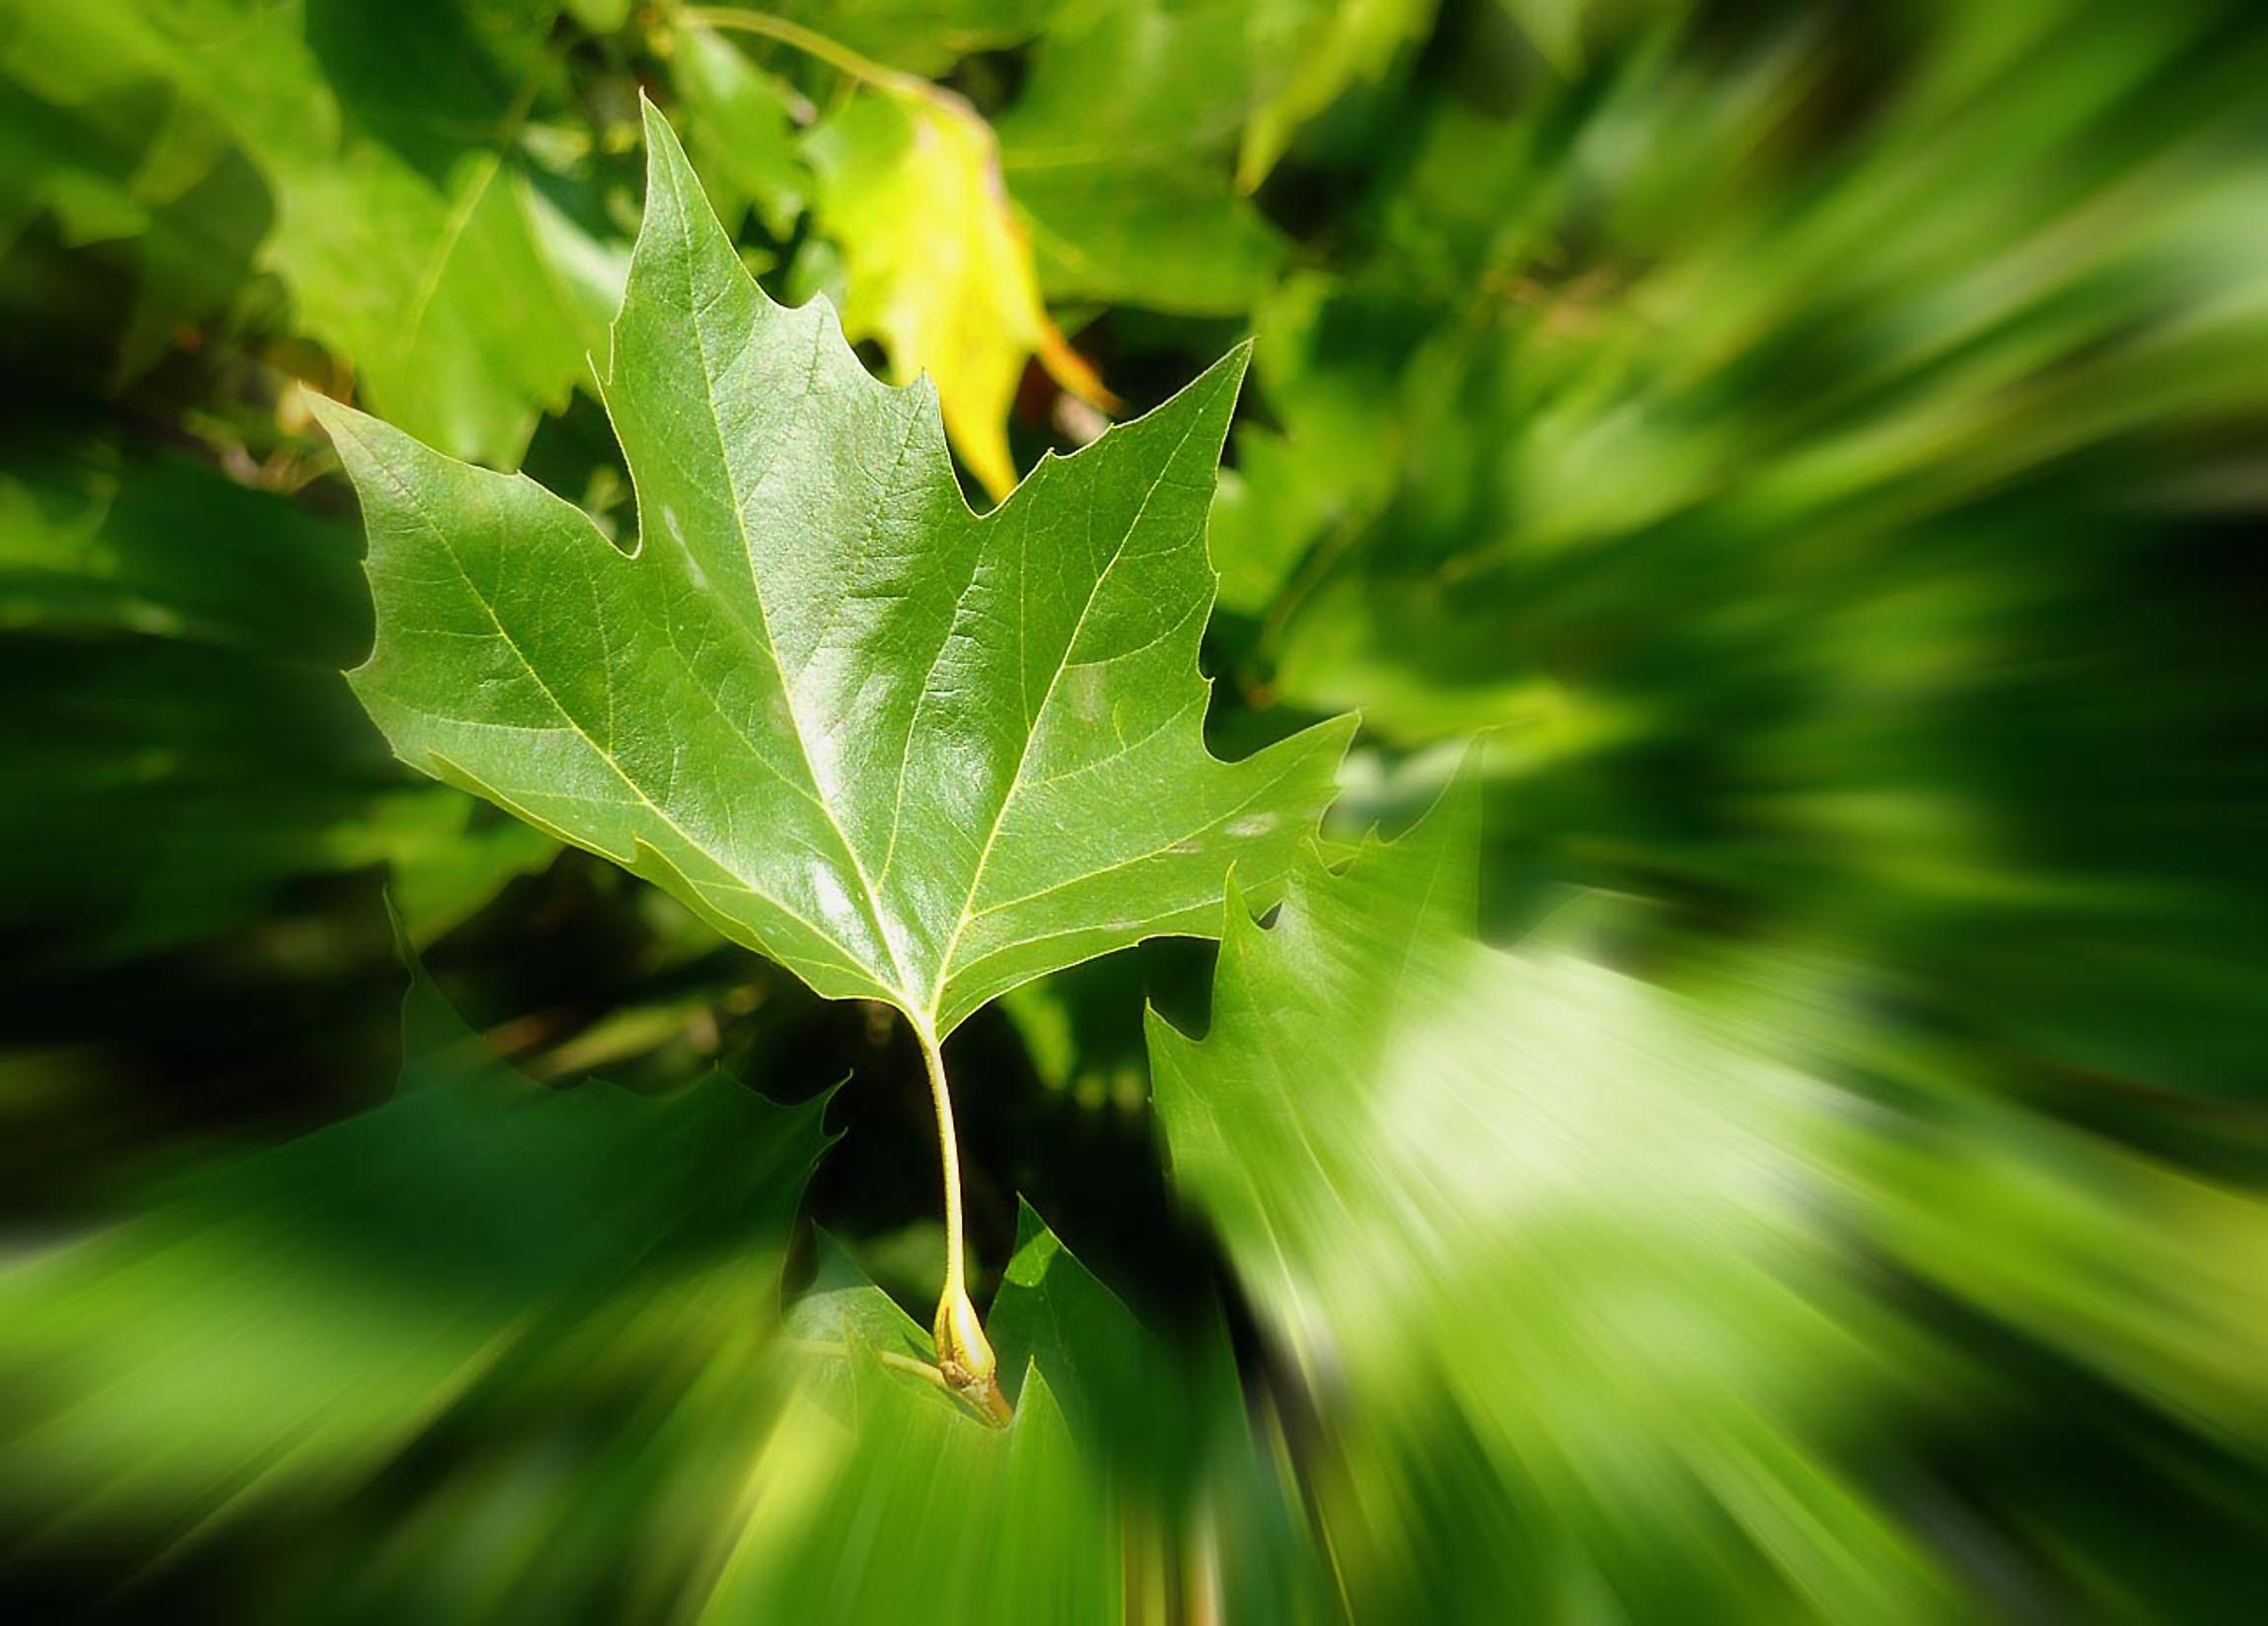
tree, nature, grass, branch, plant, sun, sunlight, leaf, flower, green, autumn, park, botany, colorful, yellow, flora, maple tree, maple leaf, close up, emerge, coloring, leaves, deciduous, colored, autumn leaf, fall color, autumn forest, golden autumn, autumn colours, mirroring, macro photography, flowering plant, plant stem, woody plant, land plant